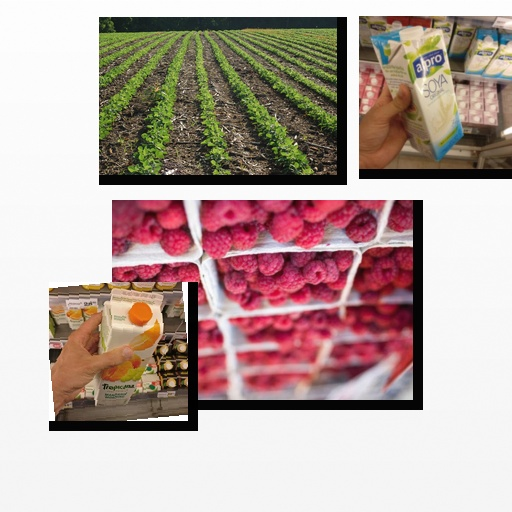
Food items: mandarin_juice, raspberry, soybean, soy_milk